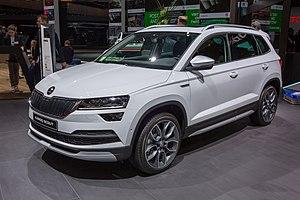
Le Karoq est un Sport utility vehicle compact produit par le constructeur automobile tchèque Škoda à partir du quatrième trimestre 2017.